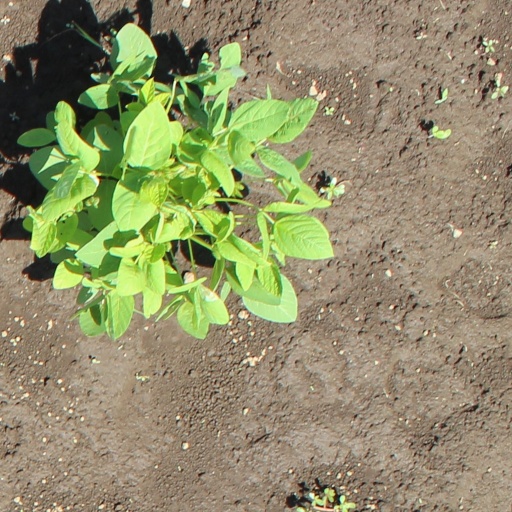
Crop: soybean